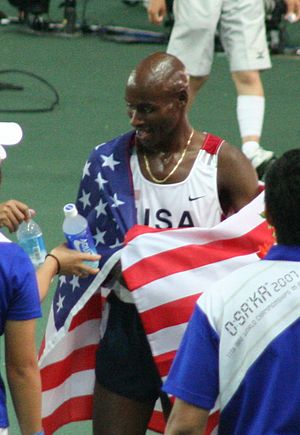
Bernard Lagat
Bernard Lagat
Bernard Kipchirchir Lagat er en kenyansk atletikudøver, der nu stiller op for USA. Lagats hidtil største triumfer blev opnået ved VM i Osaka i 2007, hvor han vandt guld i både 1500 meter- og 5000 meter løb. Ved OL i Sydney 2000 vandt han bronze på 1500-meteren, og ved OL i Athen 2004 sølv på samme distance.